Steven Donziger

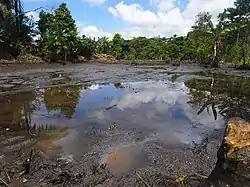

Starting in the 1970s, Texaco conducted oil drilling operations in the Amazon in partnership with Ecuador's national oil company, Petroecuador. In the 1990s Texaco came to a $40 million agreement with Ecuador to clean up some of the resultant pollution, and was released from liability.